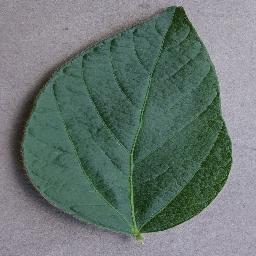
Label: Soybean___healthy